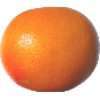
Label: Grapefruit Pink 1